History of Greenwich, Connecticut

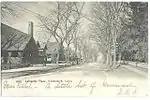
"A little bit of Greenwich" — Lafayette Place, about 1906

Originally, Greenwich Point (locally termed "Tod's Point"), which is on a peninsula and includes picnic areas, a beach and small marina, was open only to town residents and their guests. However, a lawyer, sued, saying his rights to freedom of assembly were threatened because he was not allowed to go there. The lower courts disagreed, but the Supreme Court of Connecticut agreed, and Greenwich was forced to amend its beach access policy to all four beaches. The man was billed $120 for the visits he had made to the park before the policy was changed. However, he refused to pay, setting off another debate in the town as to whether it was right to charge him. Finally, an anonymous donor left $120 in cash in an envelope at Town Hall to cover the expense.